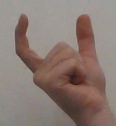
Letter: nun